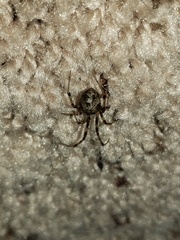
Species: Parasteatoda_tepidariorum